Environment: real
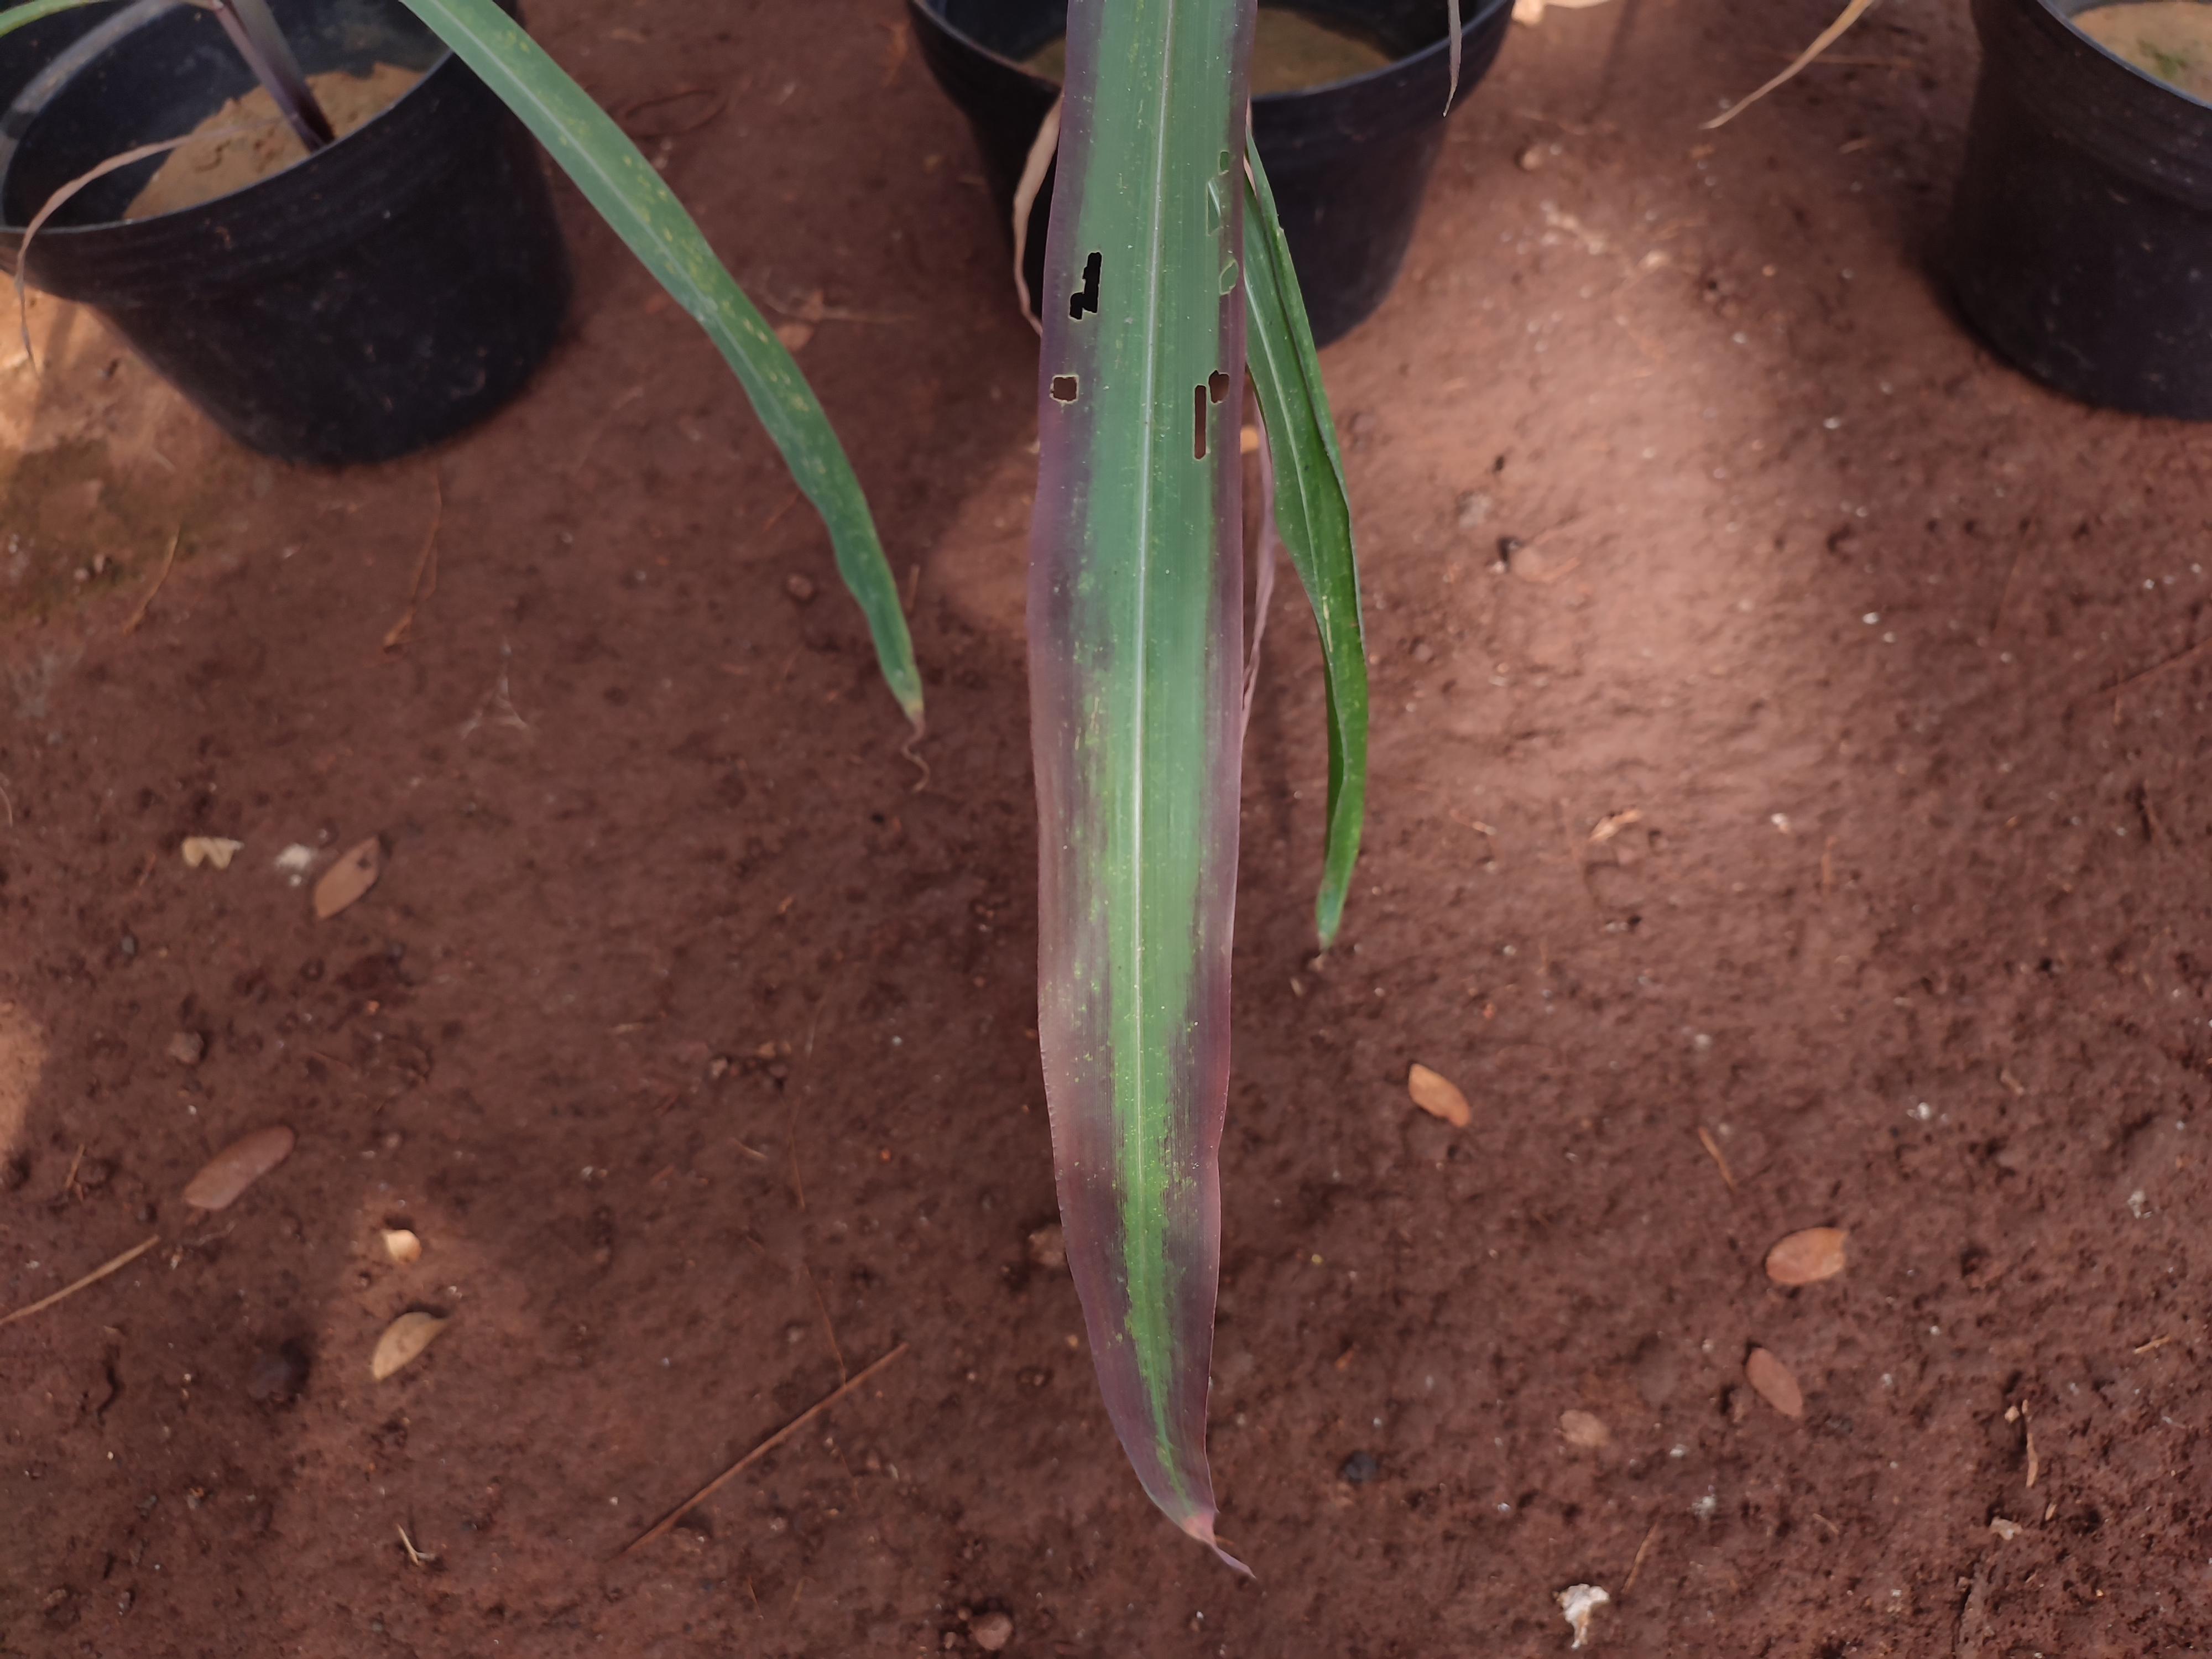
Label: phosphorus_deficiency